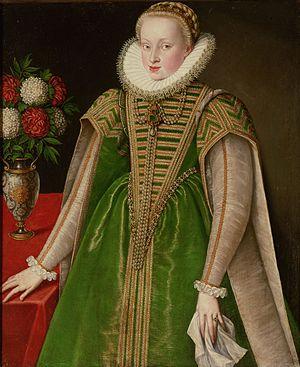
Marie-Christine d'Autriche est une princesse transylvaine par son mariage avec Sigismond Ier Báthory.